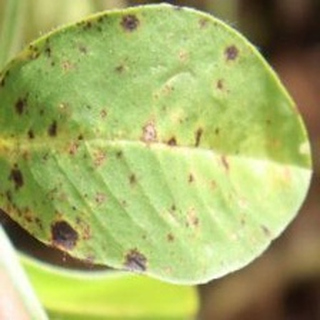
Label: groundnut_late_leaf_spot